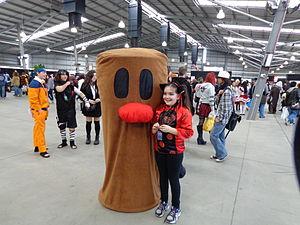
Costume de Taupiqueur
Taupiqueur et son évolution Triopikeur sont deux espèces de Pokémon, célèbre franchise de médias créée par Satoshi Tajiri, créateur d’une série de jeux vidéo du même nom éditée par Nintendo est qui est également exploitée sous forme d’animes, de mangas, et de jeux de cartes à collectionner. Ces deux Pokémon appartiennent à une même famille, car au fil du temps, Taupiqueur peut évoluer en Triopikeur.